Kenilworth Castle

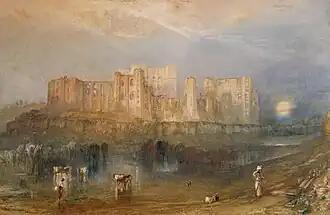

The castle remained in royal hands until it was given to John Dudley in 1553. Dudley came to prominence under Henry VIII and became the leading political figure under Edward VI. Dudley was a patron of John Shute, an early exponent of classical architecture in England, and began the process of modernising Kenilworth. Before his execution in 1553 by Queen Mary for attempting to place Lady Jane Grey on the throne, Dudley had built the new stable block and widened the tiltyard to its current form.